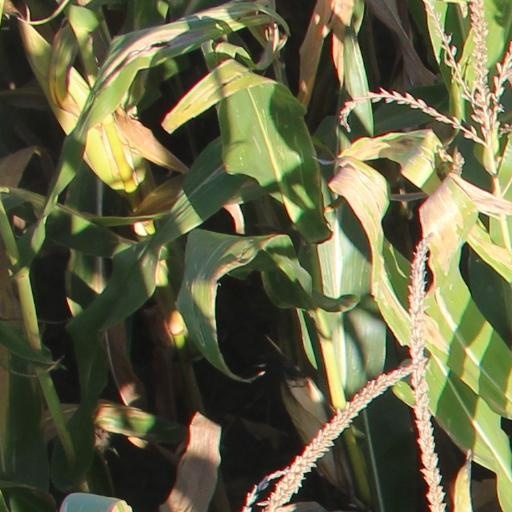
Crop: maize; corn